Wave power

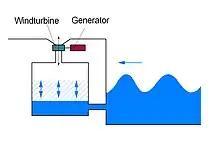
Wave power station using a pneumatic chamber

Floating in-air converters potentially offer increased reliability because the device is located above the water, which also eases inspection and maintenance. Examples of different concepts of floating in-air converters include: